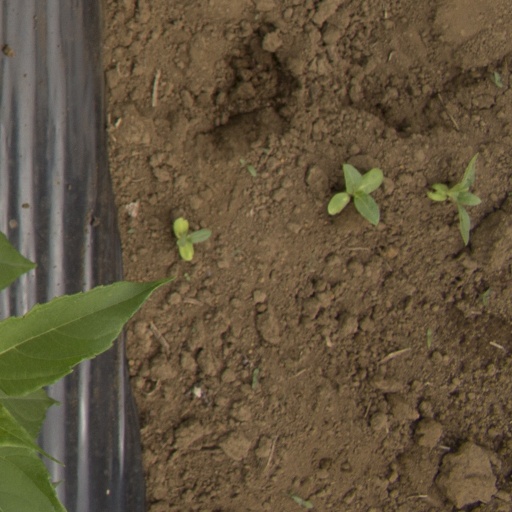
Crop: Jerusalem artichoke